National Historic Lookout Register

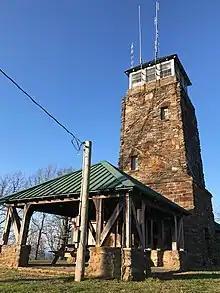

Established in 1990, the National Historic Lookout Register is a program administered by the United States Forest Service, the Forest Fire Lookout Association, the , the National Forestry Association, state forestry departments and Department of Interior agencies to recognize historic fire lookout towers in the United States.